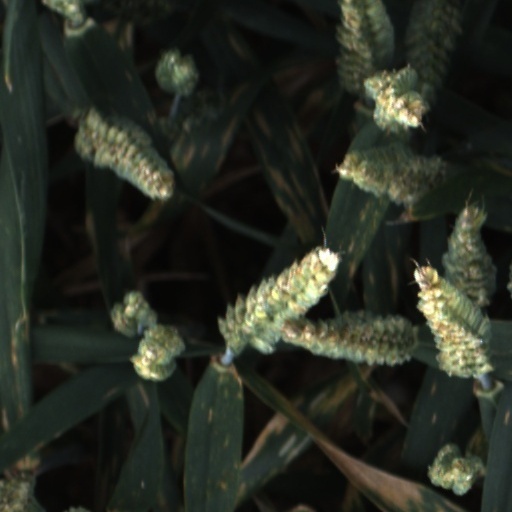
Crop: wheat